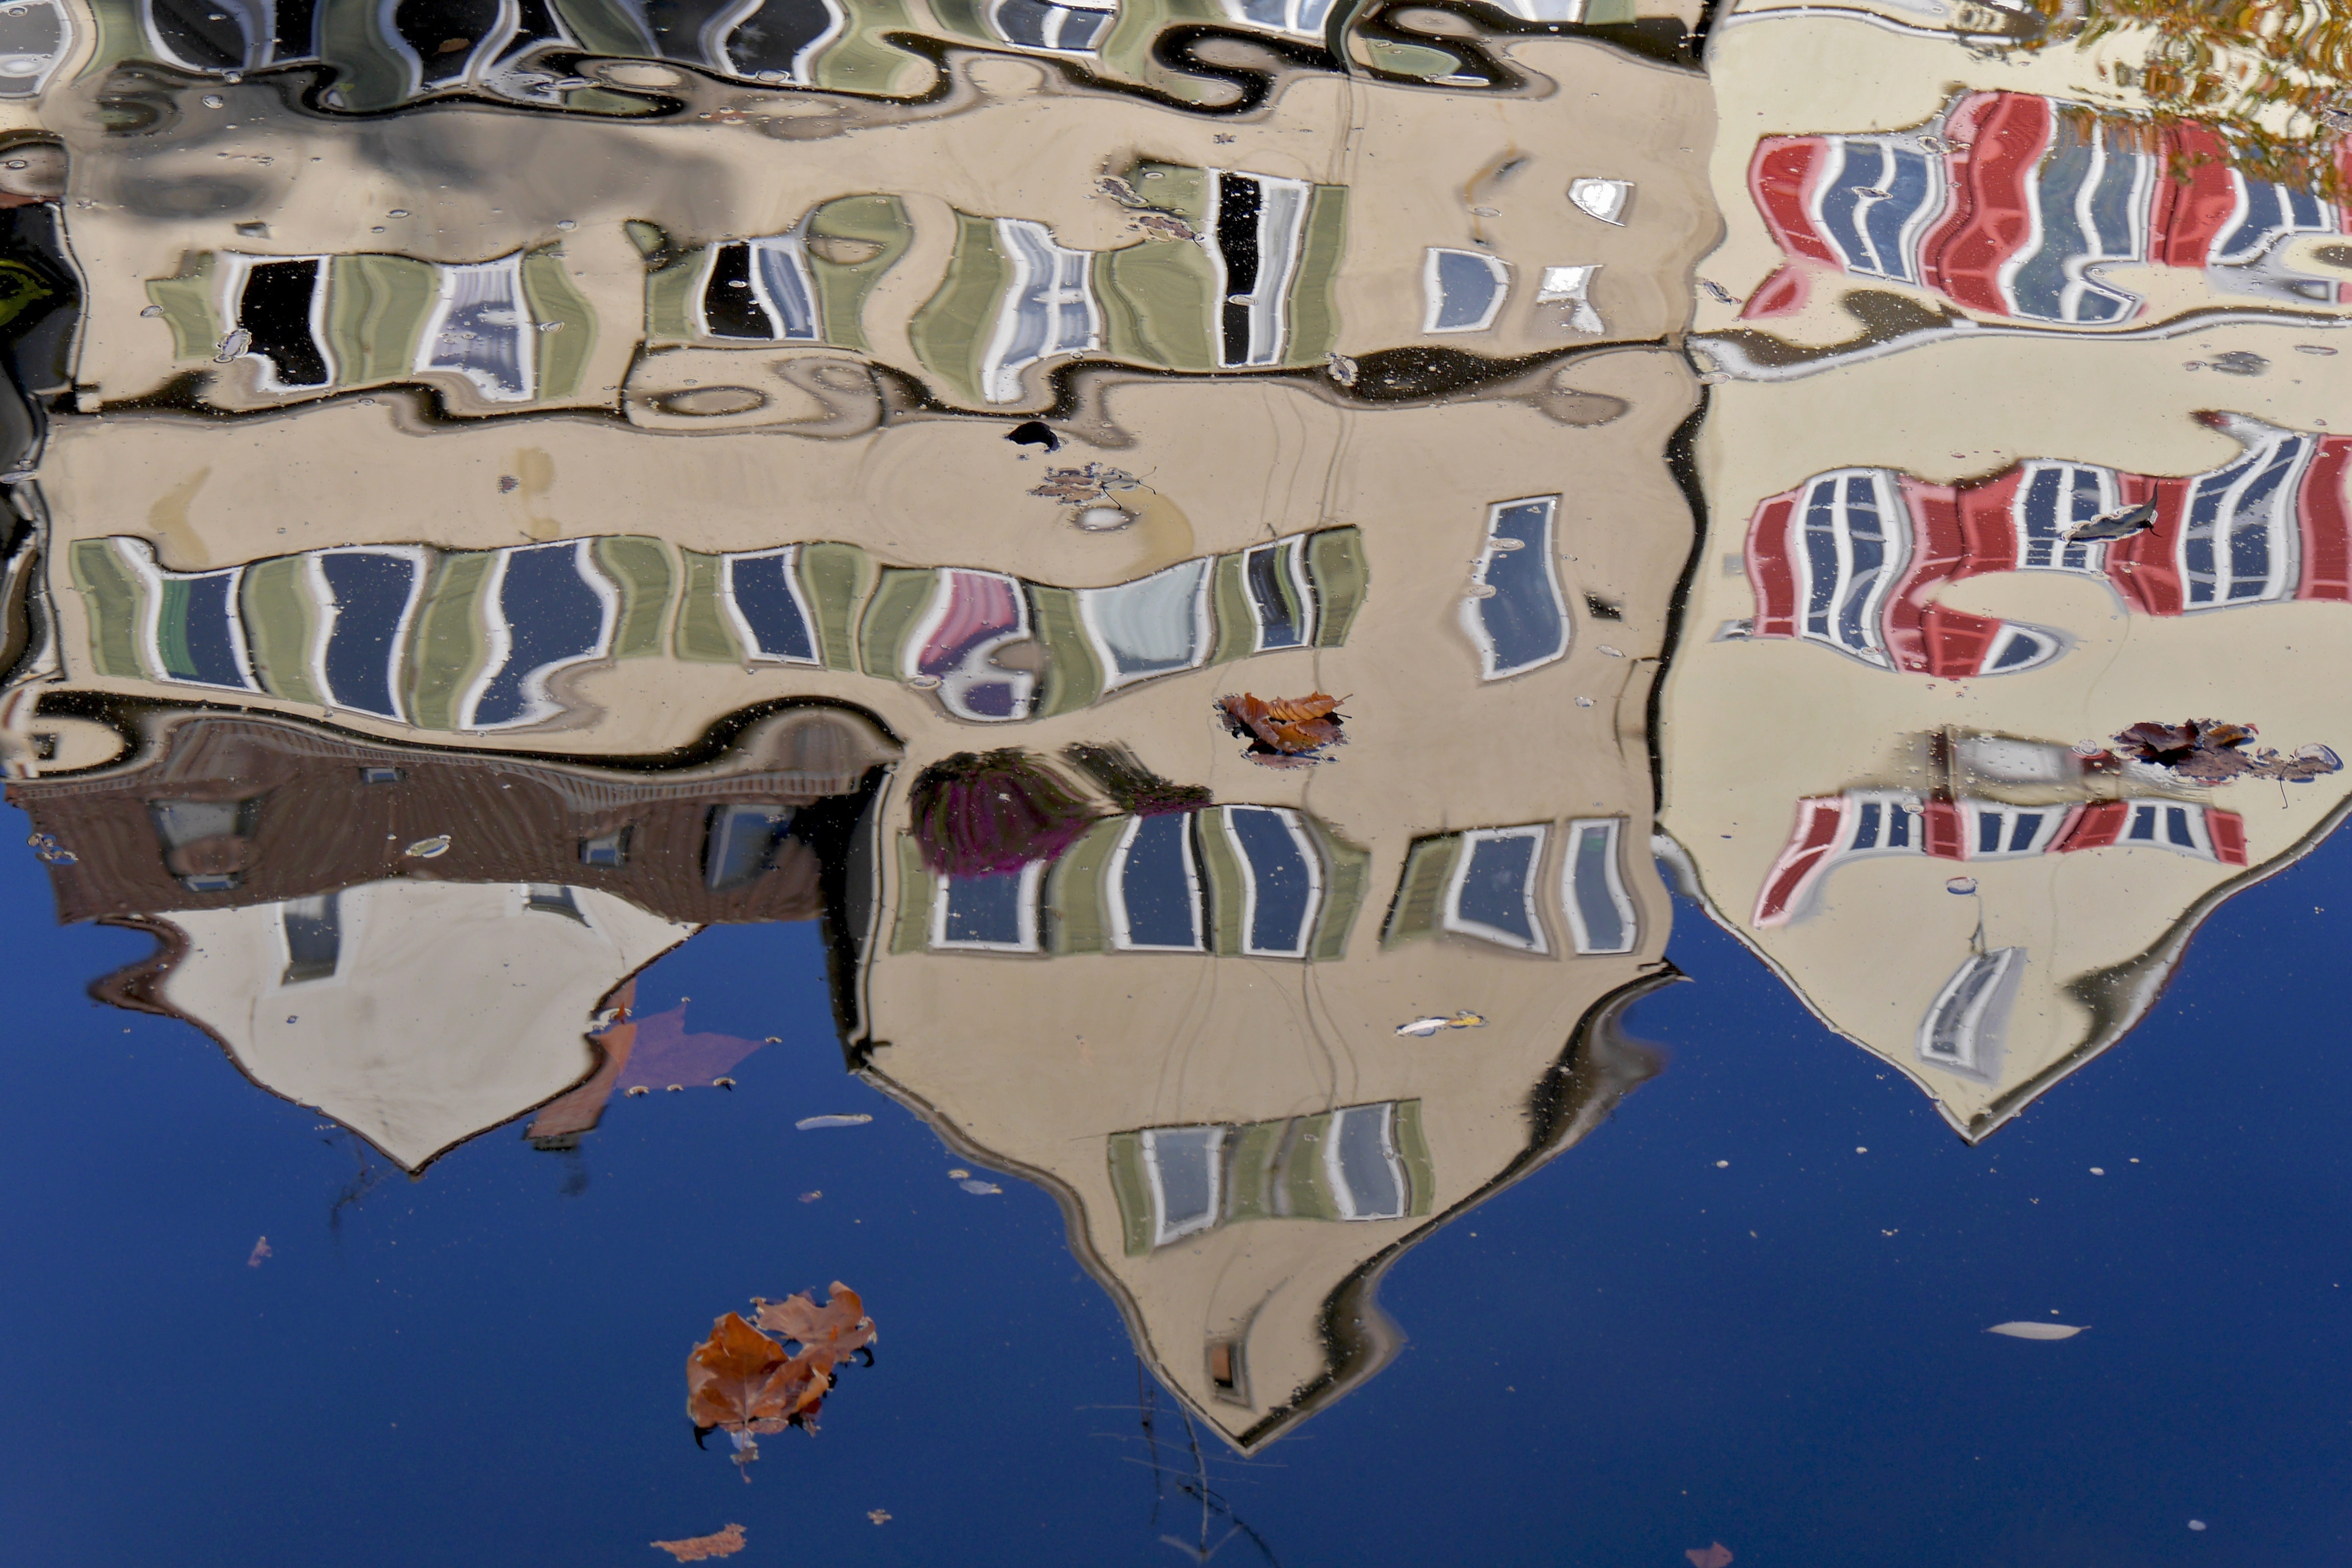
water, reflection, distortion, space, blue, world, font, art, homes, mirroring, t bingen